1887 Colonial Conference

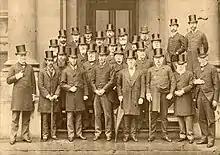
Attending representatives.

The 1887 Colonial Conference met in London in 1887 on the occasion of Queen Victoria's Golden Jubilee. It was organised at the behest of the Imperial Federation League in hopes of creating closer ties between the colonies, the Dominion of Canada and the United Kingdom. It was attended by more than 100 delegates, mostly unofficial observers, from both self-governing and dependent colonies. India, however, was not represented.